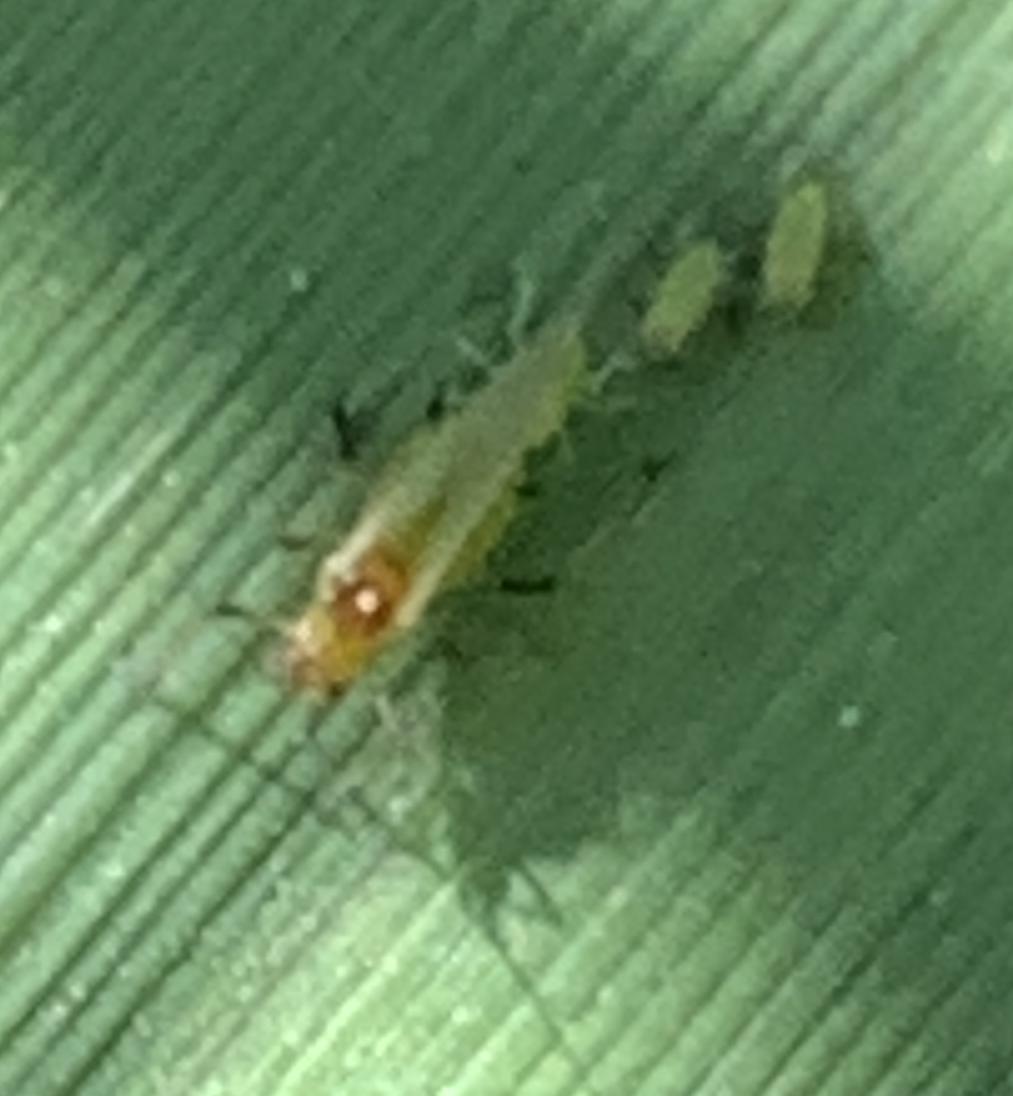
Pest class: english_grain_aphid